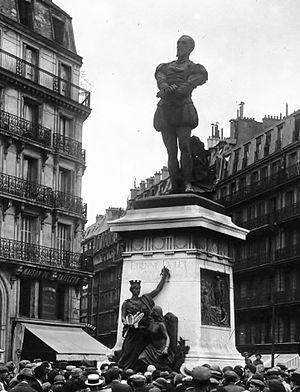
Statue de bronze d'Etienne Dolet par Ernest Guilbert, place Maubert. Inaugurée en 1889 elle est enlevée en 1942.
La statuomanie est d'abord un mot inventé au XIXᵉ siècle pour moquer la propension de la monarchie de Juillet à élever çà et là des monuments aux grands hommes. Le terme apparaît sous la plume d'Auguste Barbier en 1846, il s'agit du titre de l'un de ses poèmes. C'est Maurice Agulhon, dans un article de 1978 qui réhabilite ce mot en lui ôtant sa connotation péjorative. Pour Agulhon le phénomène de la statuomanie est à la fois urbanistique, artistique et politique. Il se manifeste sur le plan urbanistique par la colonisation de l'espace urbain par la sculpture en raison des larges places, promenades et autres boulevards, typiques de la ville moderne du XIXᵉ siècle. Ces statues réalisées en hommage à des grands hommes pouvaient récompenser des bienfaiteurs de type très divers, de Voltaire à Marie Harel, inventrice du camembert. La statuomanie prend fin sous le régime de Vichy, lorsque celui-ci décide de fondre des monuments publics pour fournir des métaux non-ferreux destinés à soutenir l'effort de guerre allemand.
François Rabelais est un écrivain français humaniste de la Renaissance, né à la Devinière à Seuilly, près de Chinon.